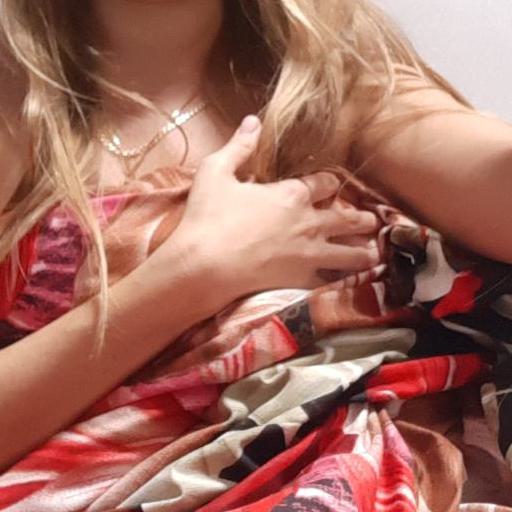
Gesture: no_gesture